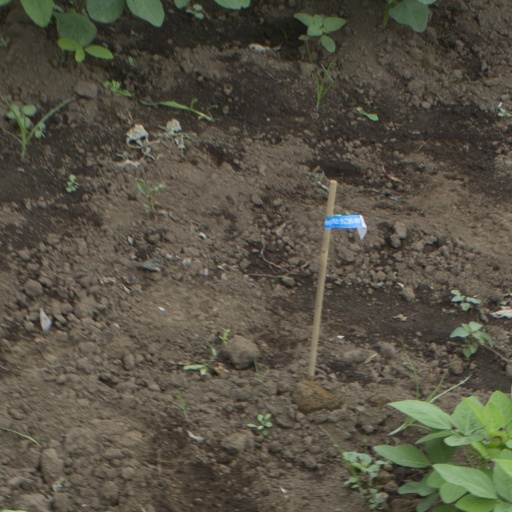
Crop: soybean